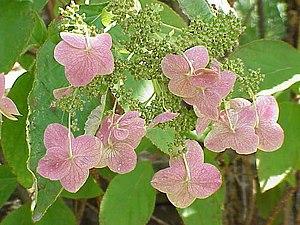
L'hortensia de Virginie ou hortensia arborescent - Hydrangea arborescens - est un arbuste ornemental de la famille des Hydrangeacées originaire d'Amérique du Nord.